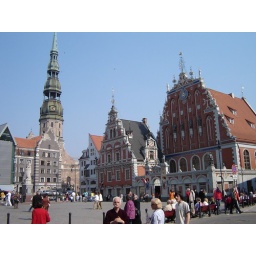
the building on the right was only built in 2000! We climbed the church tower